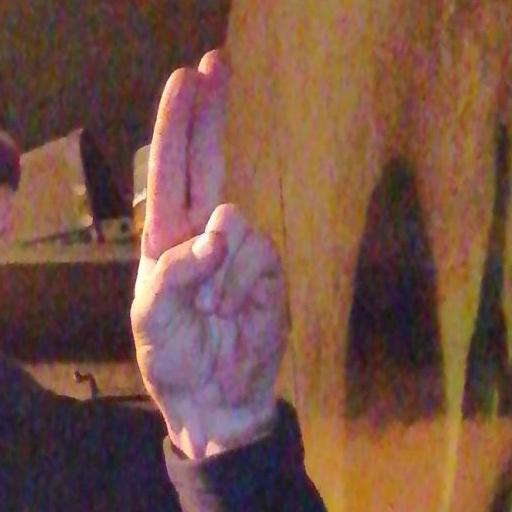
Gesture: two_up